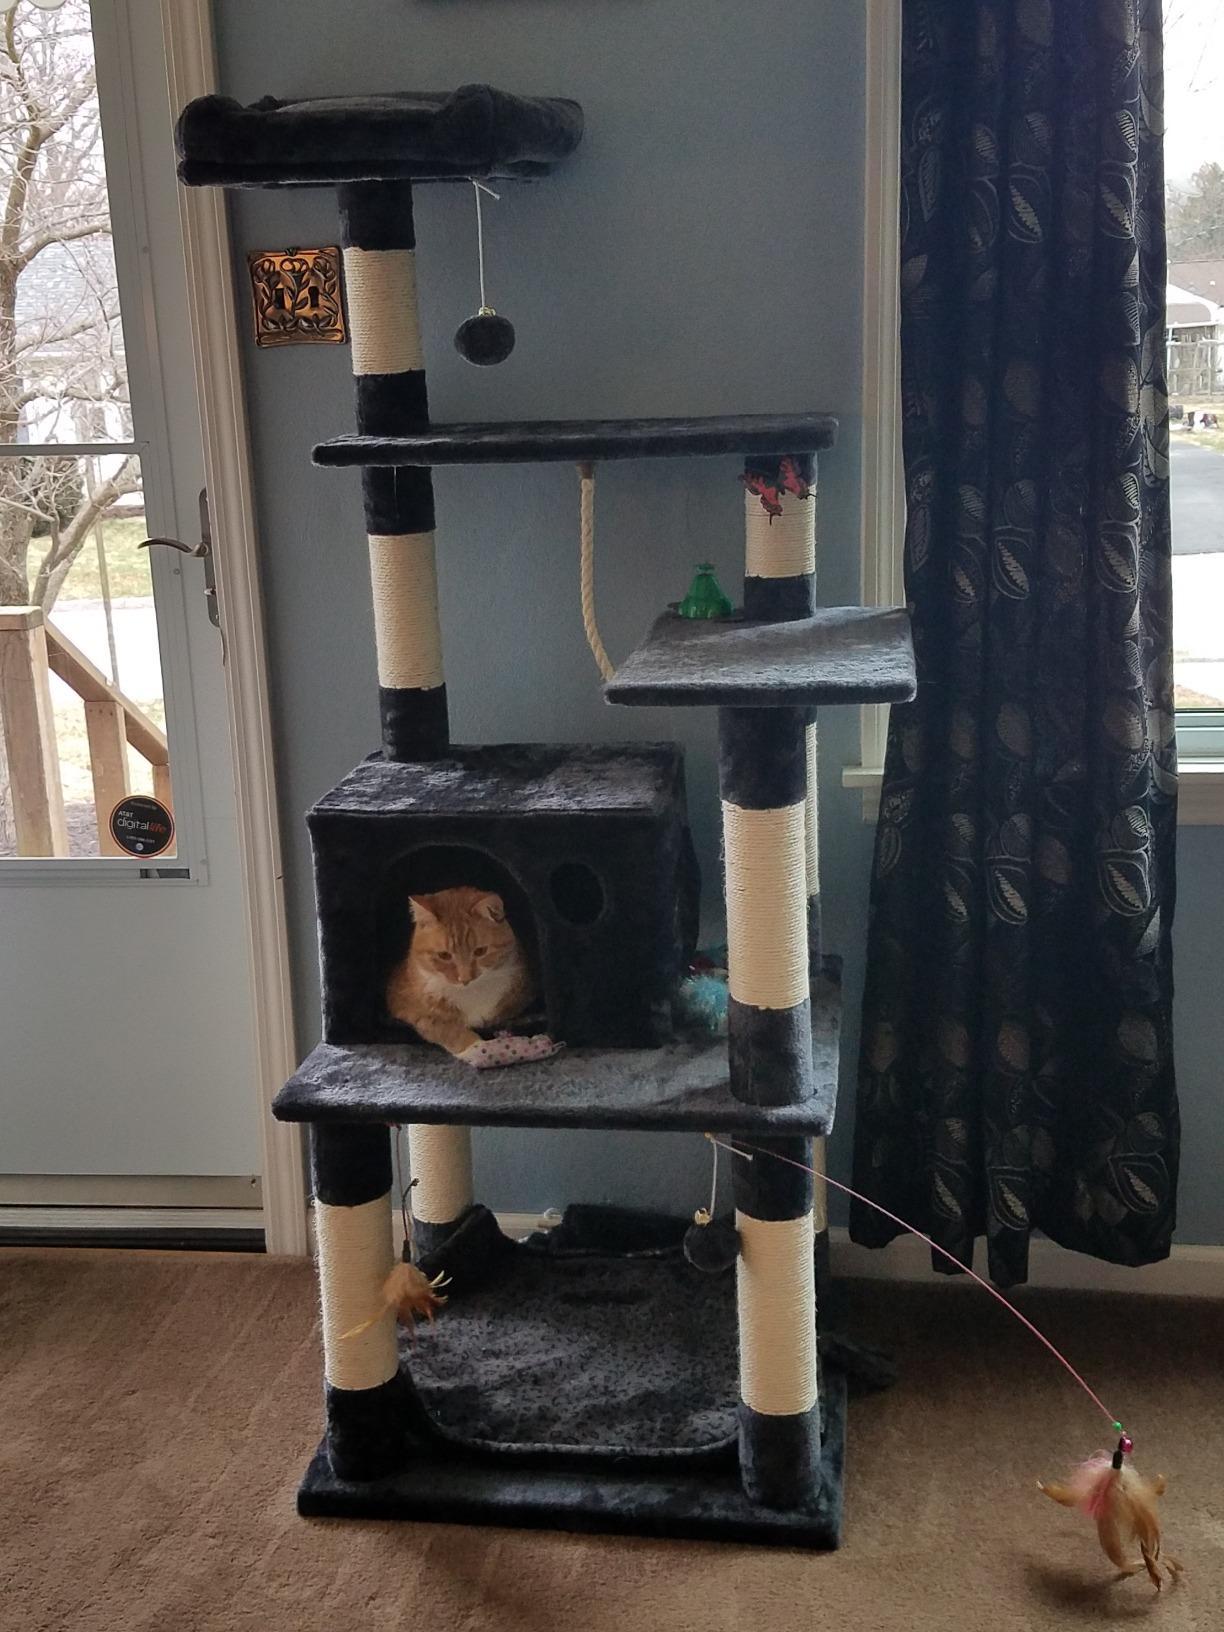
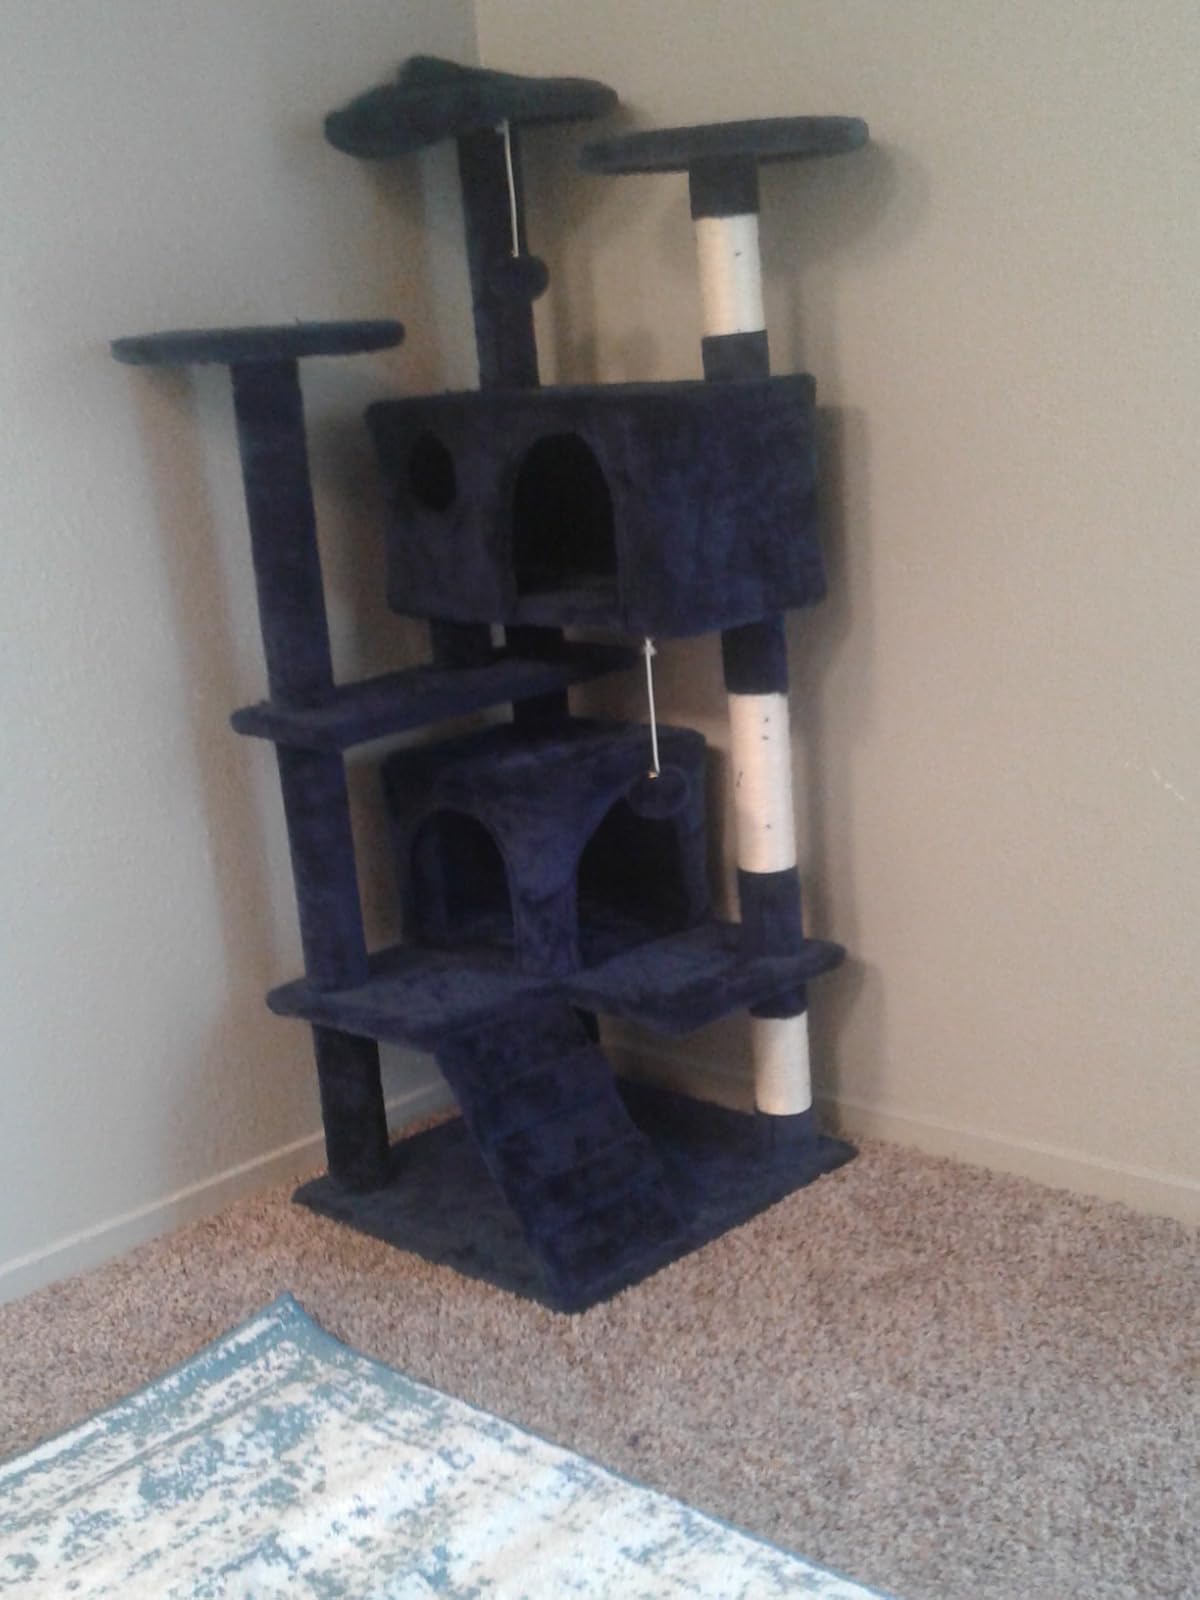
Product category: items_cat tree
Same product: no